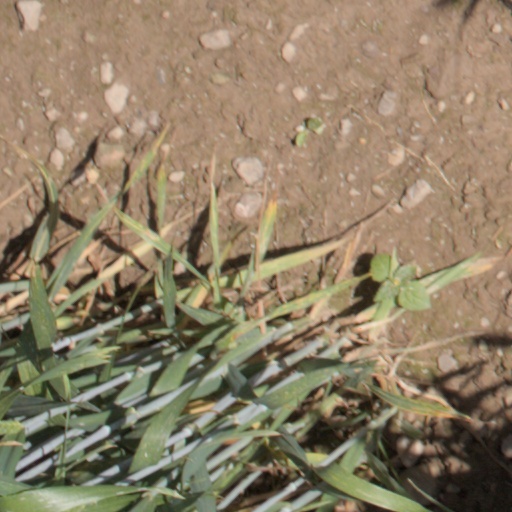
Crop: wheat